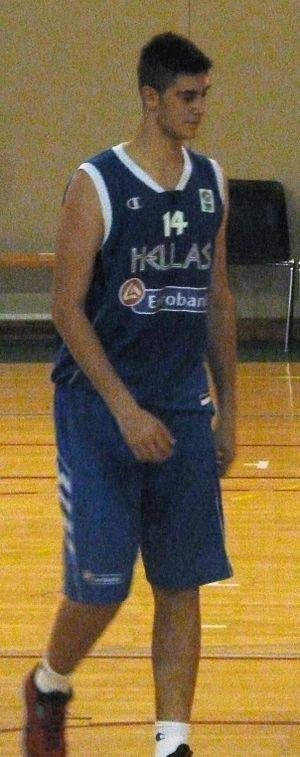
Georgios Papagiannis, joueur grec de basket-ball au tournoi international U16 de Riom, en France.
Yeóryios Papayiánnis, souvent appelé Yórgos Papayiánnis, né le 3 juillet 1997 à Maroússi en Grèce, est un joueur grec de basket-ball. Il évolue au poste de pivot.